White sturgeon

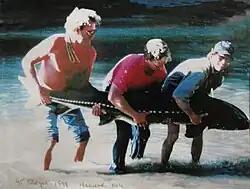
A 7.6 foot long white sturgeon caught in 1998.

"S. transmontanus" is distinguished by the two rows of four to eight ganoid bony plates between the anus and anal fin, with about 45 rays present in the dorsal fin. Coloring can range from gray to brownish on the dorsal side, paler on the ventral side, and gray fins. Barbels are situated anterior to the mouth, closer to the snout than the mouth.